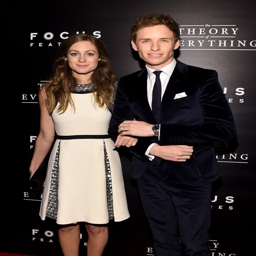
actor and publicist at premiere of biographical film